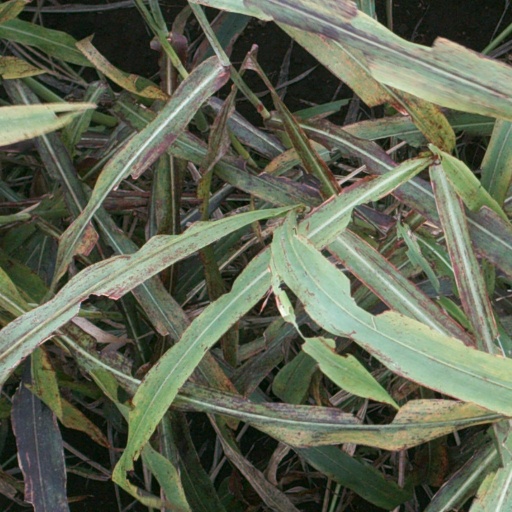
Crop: sorghum